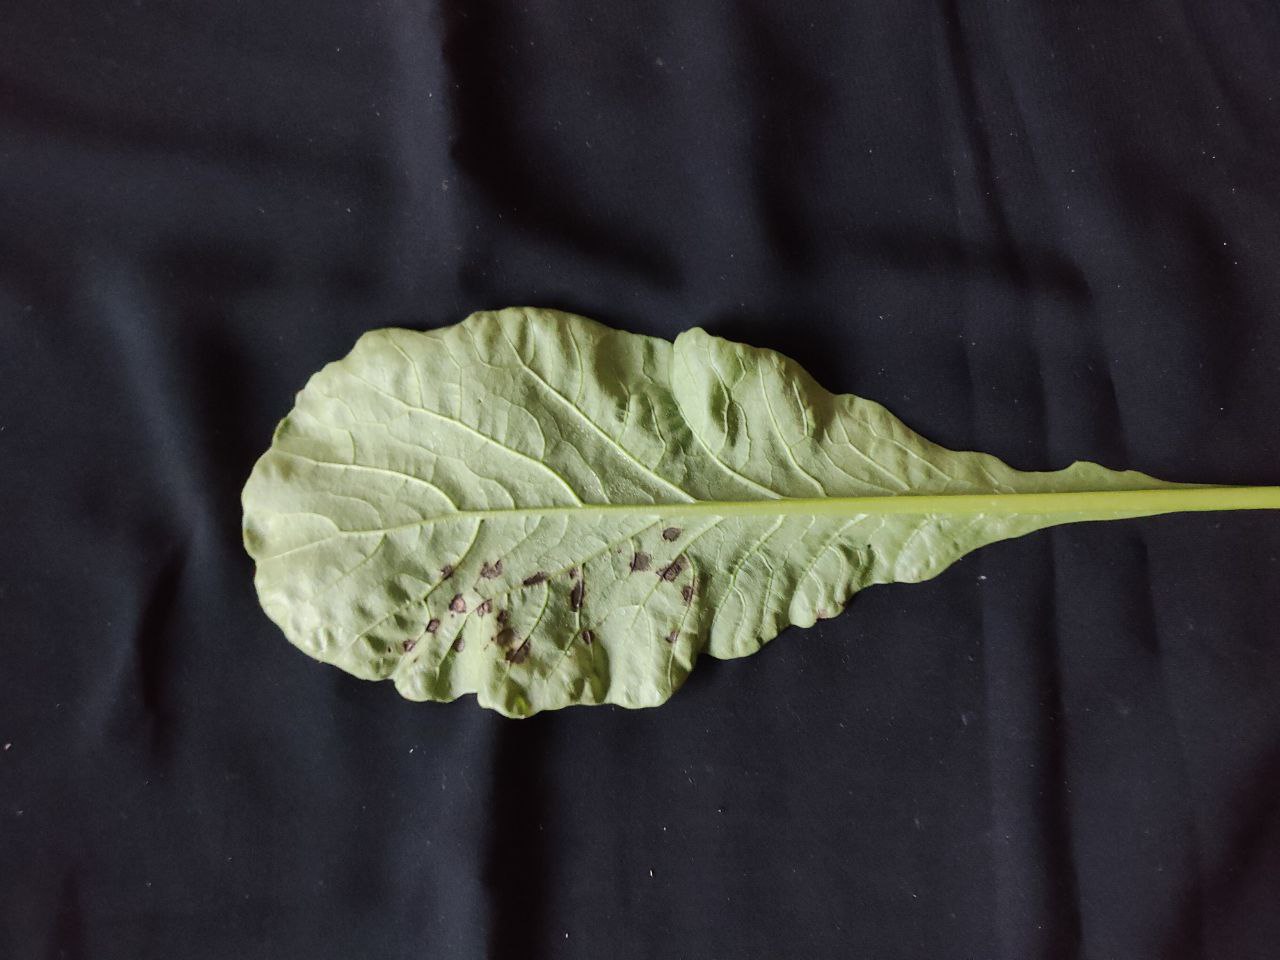
Label: Black leaf spot